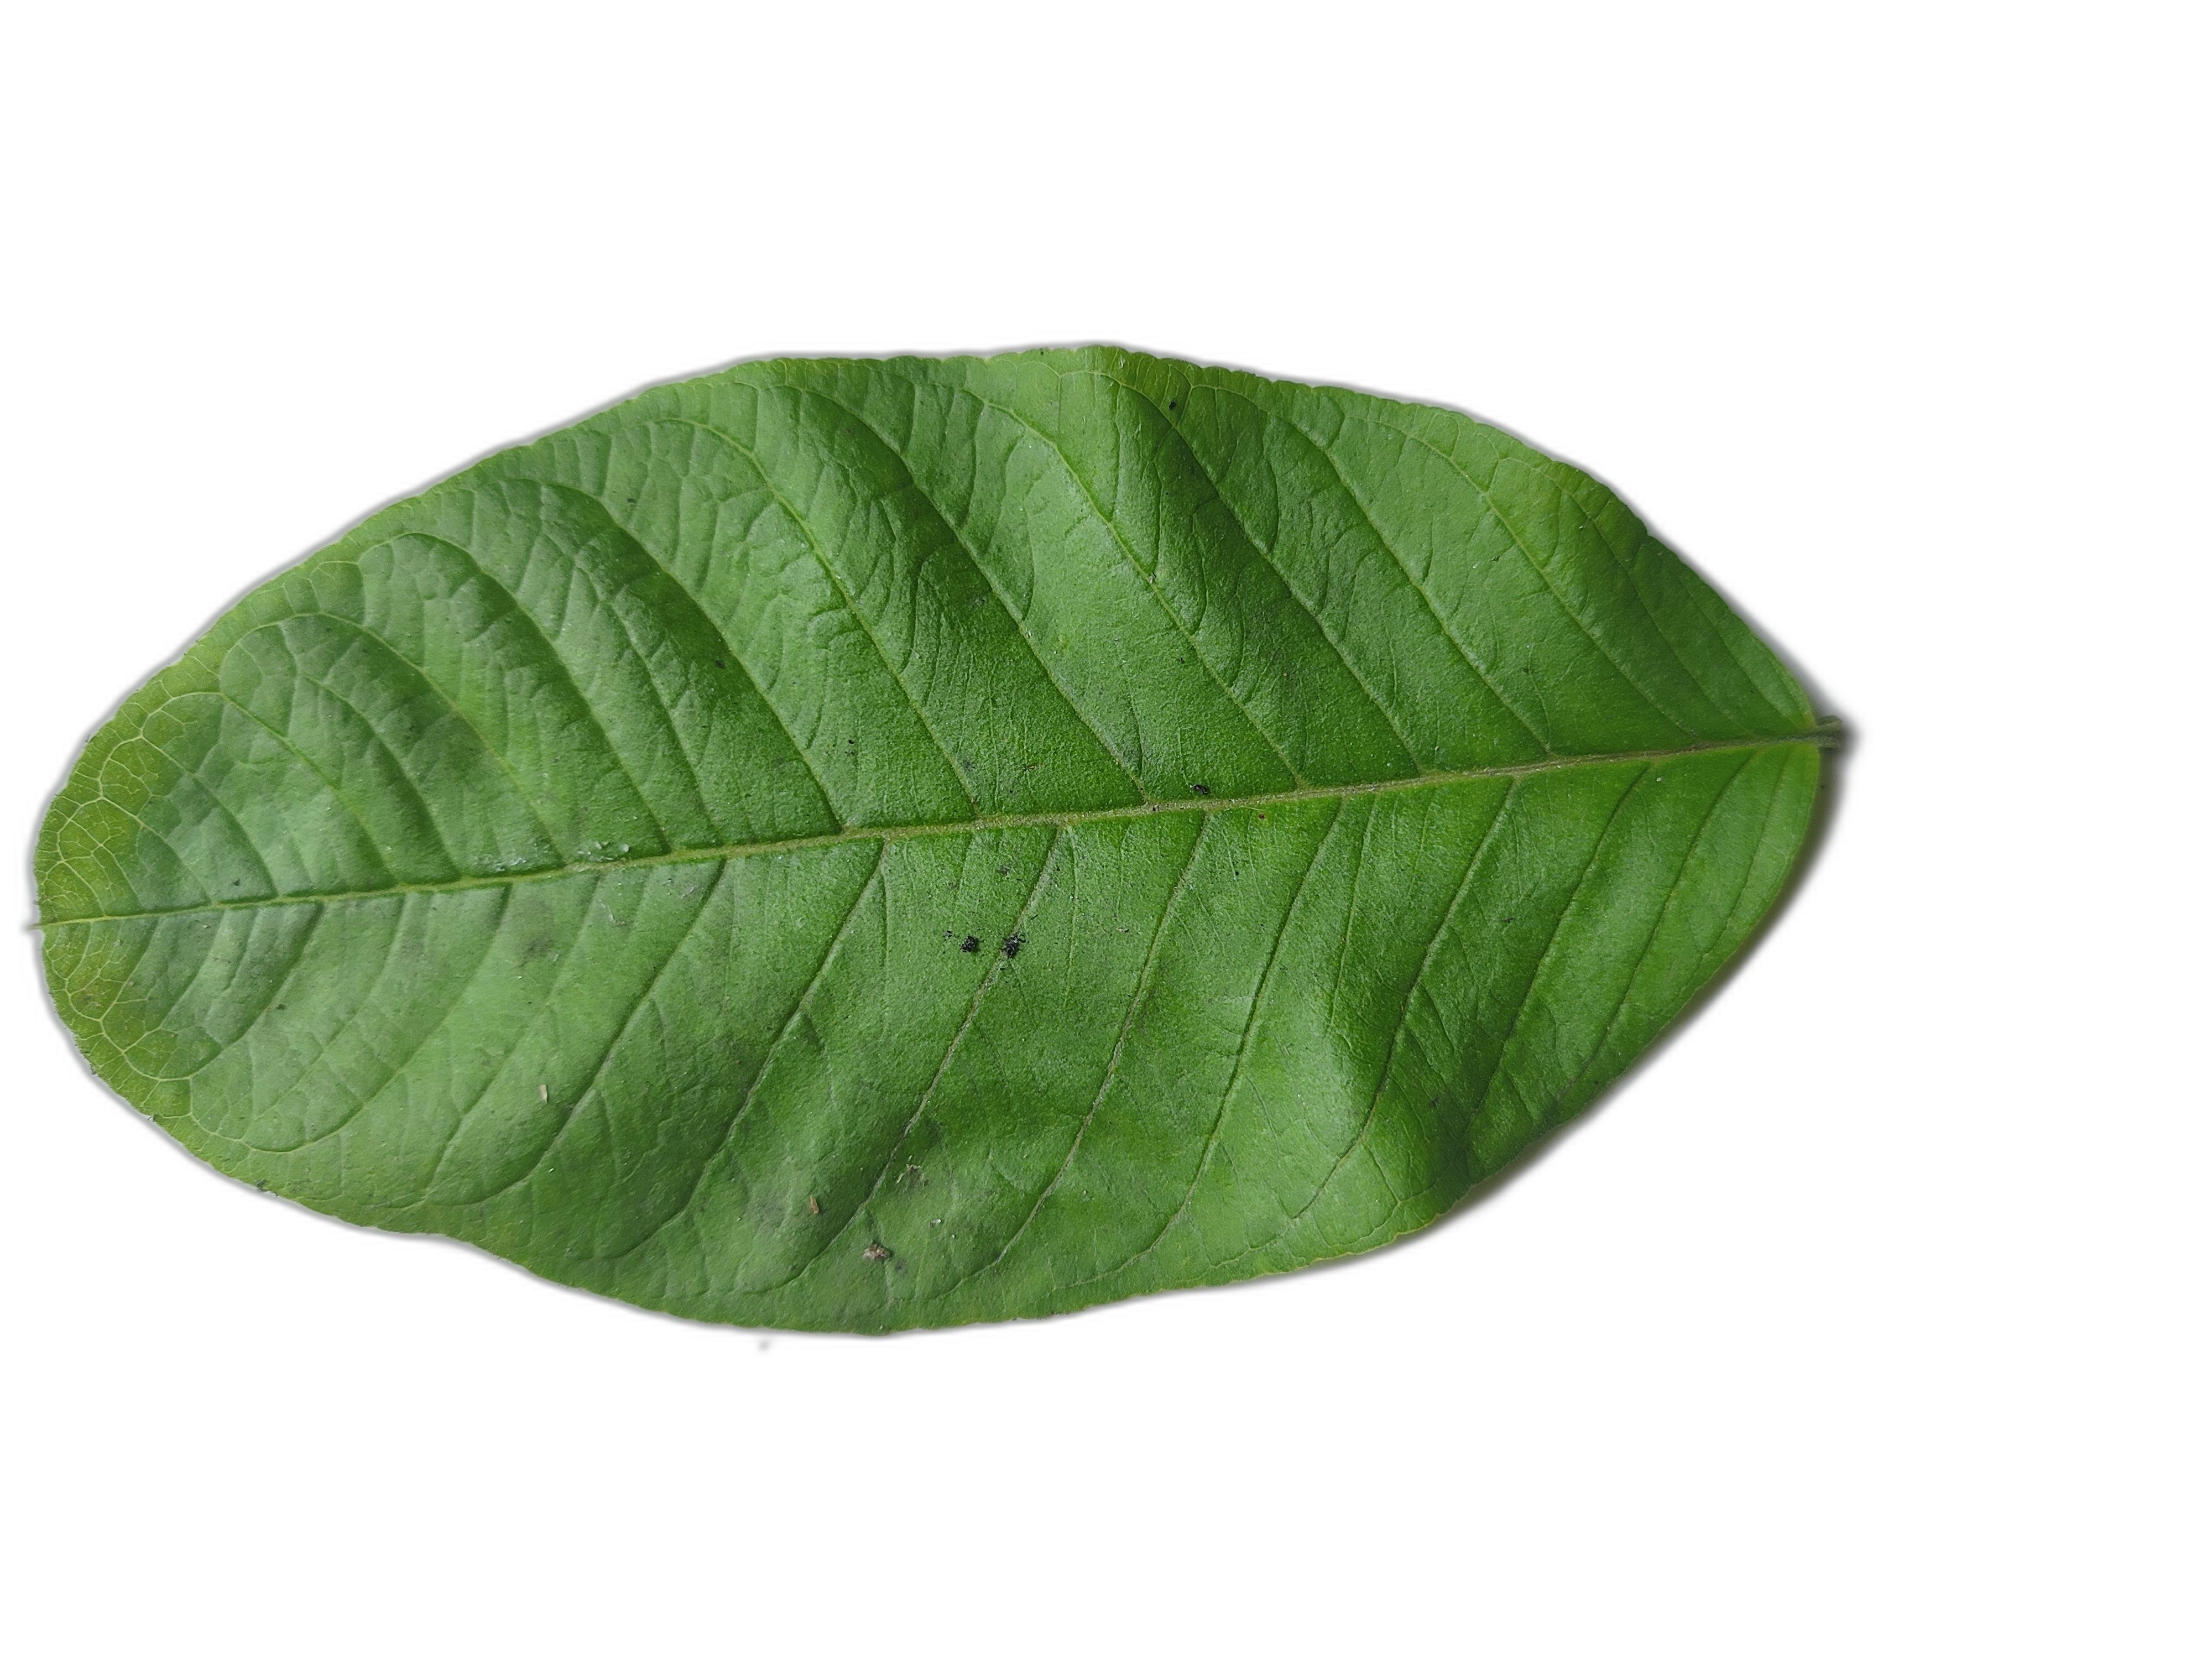
Plant part: leaf
Disease: Healthy